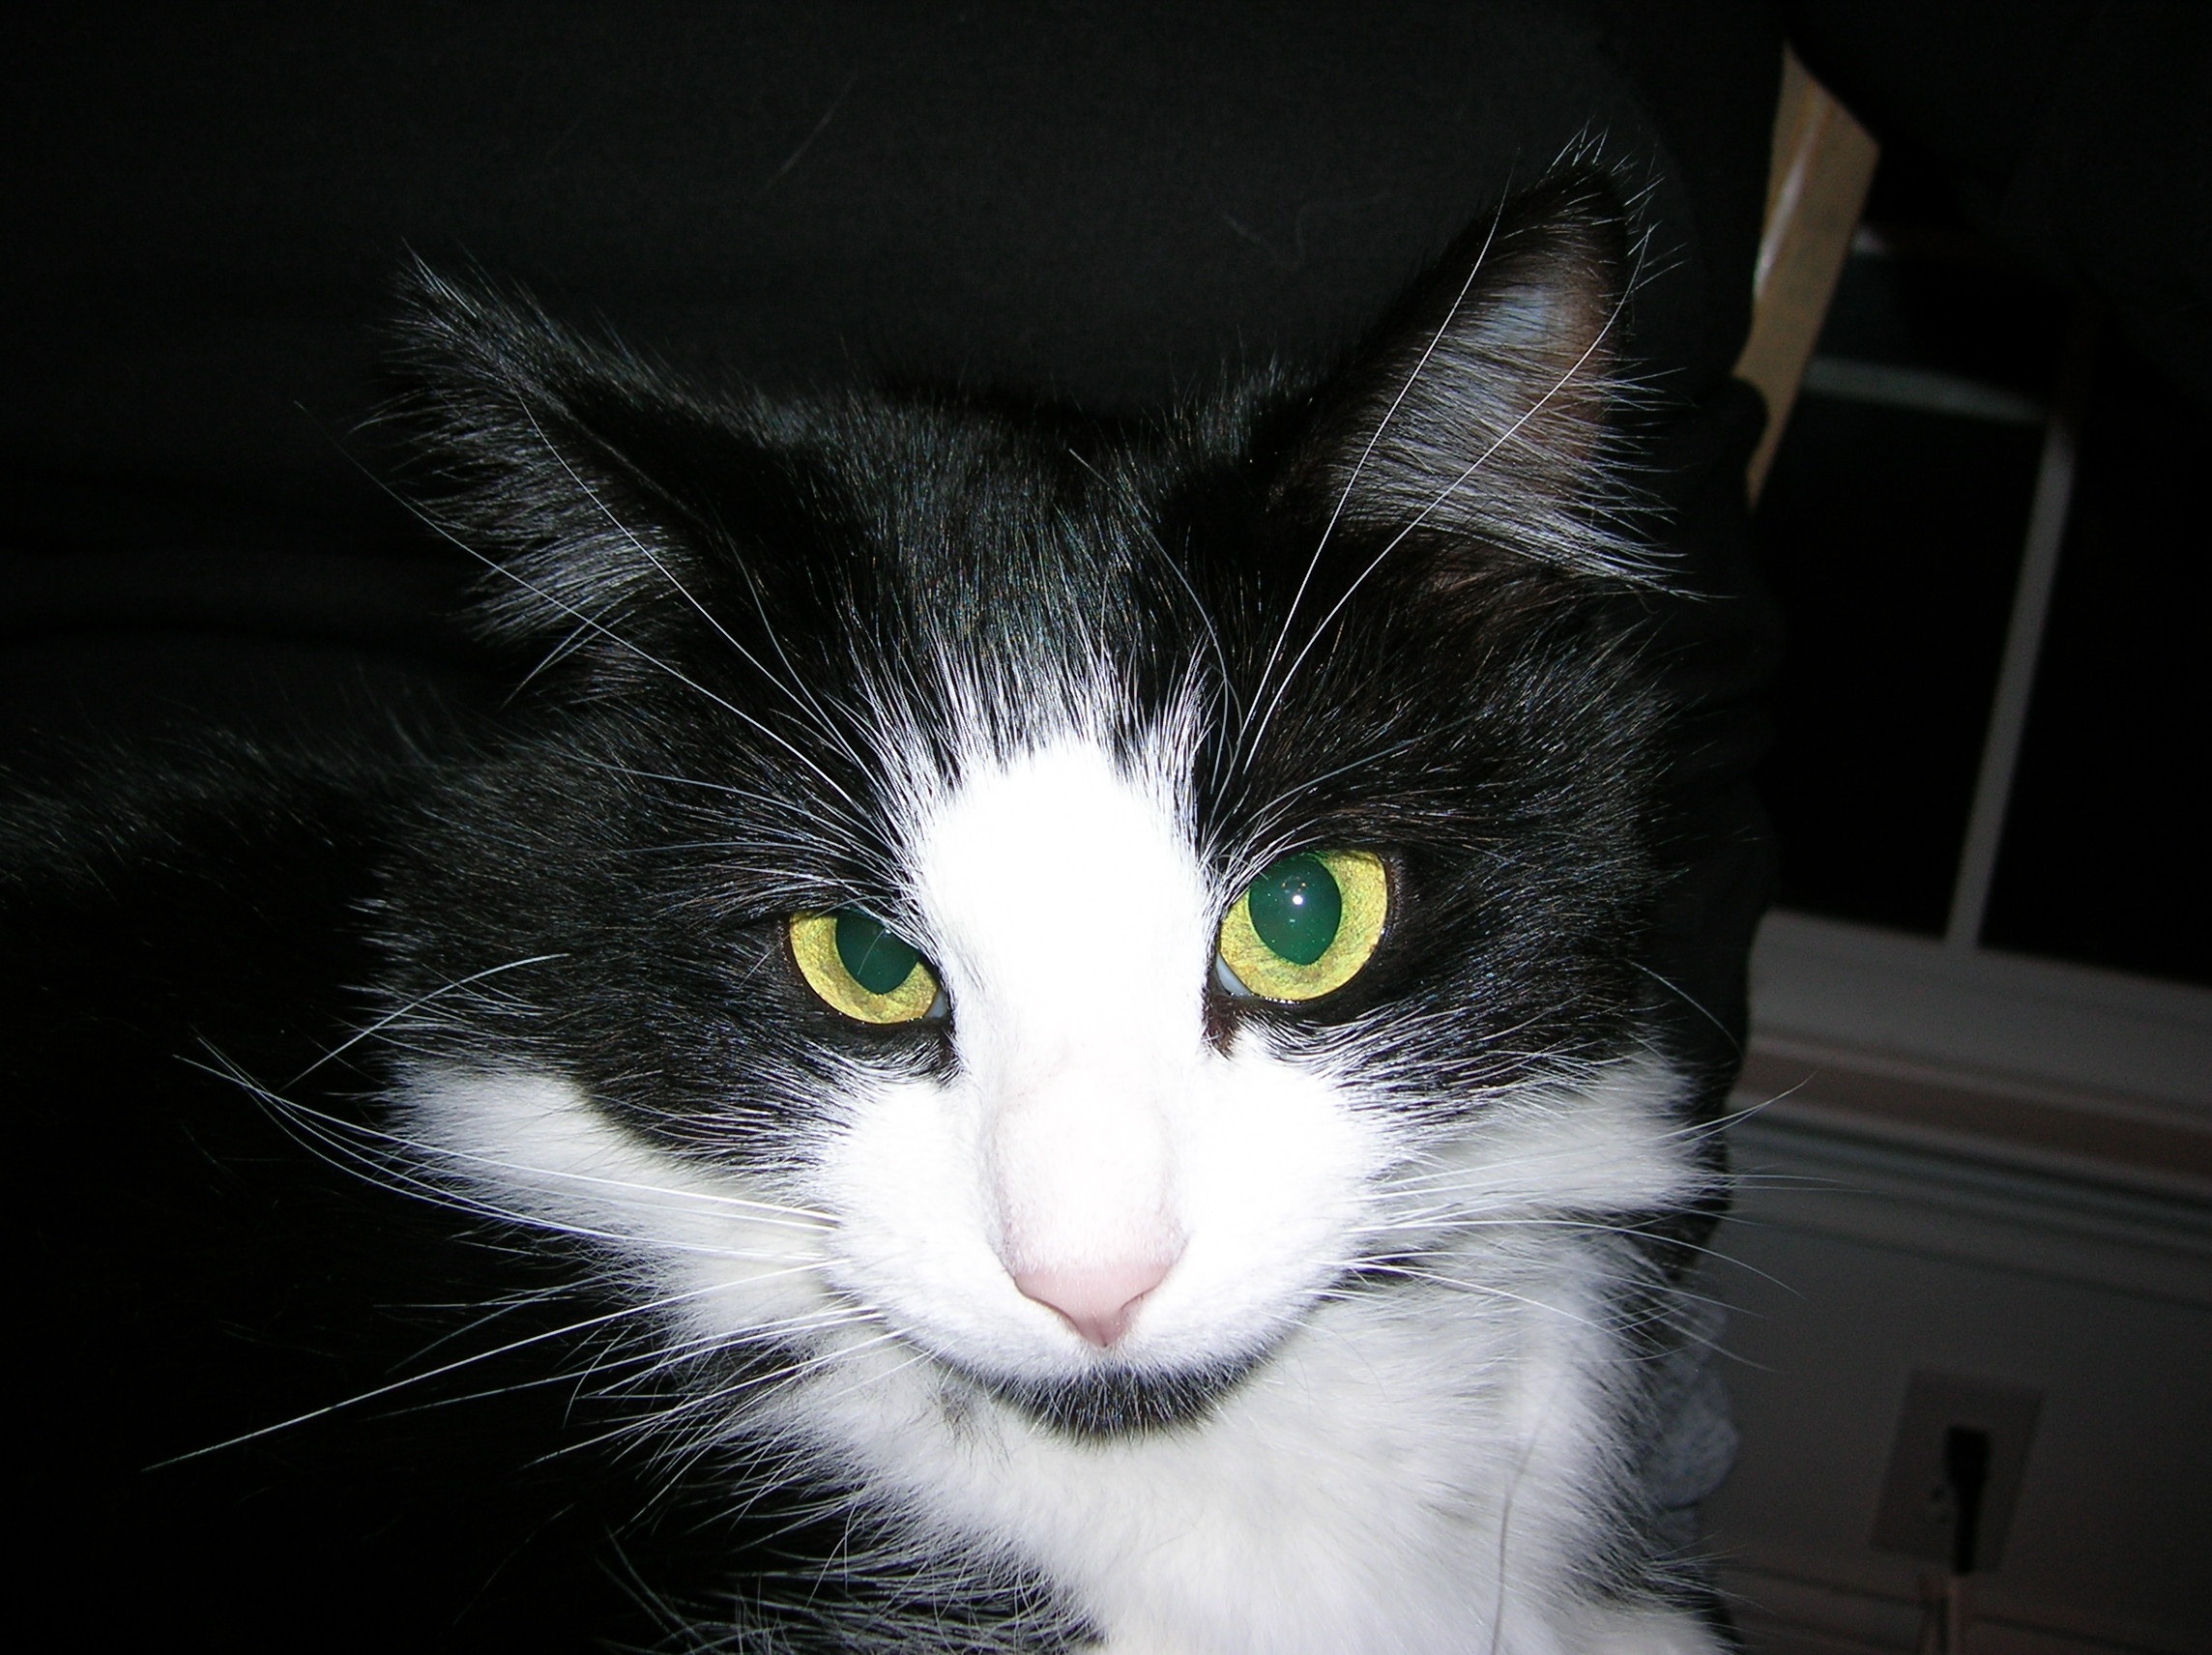
white, cute, looking, pet, portrait, cat, feline, mammal, black, close up, tuxedo, face, nose, eyes, whiskers, kitty, eye, furry, head, vertebrate, domestic, norwegian forest cat, small to medium sized cats, cat like mammal